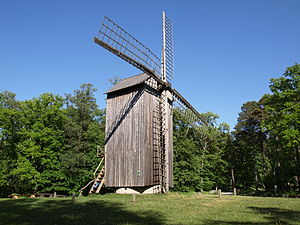
Estlands frilandsmuseum / Billeder
Estlands frilandsmuseum er en rekonstrueret landsby fra Estland kyst, med kirke, værtshus, skole, møller, brandstation og tilhørende kulturlandskab. Museet dækker 79 hektar, og har tilsammen 72 forskellige bygninger. Museet ligger 8 km vest for centrum i Tallinn på Rocca al Mare. Museet blev etableret i 1957. Bygningerne kommer fra forskellige steder i Estland.